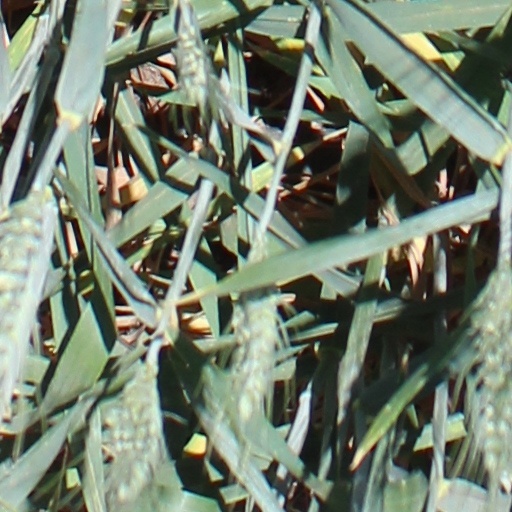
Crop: wheat